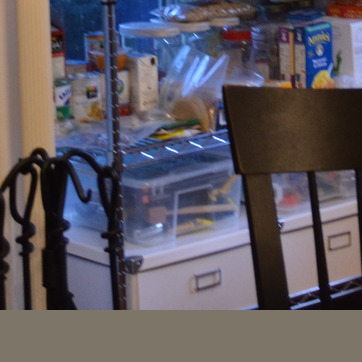
Material: plastic